North American Union

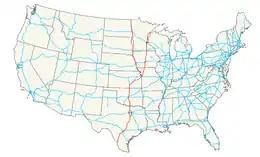
Interstate 29 and Interstate 35

The Trans-Texas Corridor was first proposed by Texas Governor Rick Perry in 2002. It consists of a 1,200 foot (366 m) wide highway that also carries utilities such as electricity, petroleum, and water, as well as railway track and fiber-optic cables. In July 2007, U.S. Representative and candidate for the Republican nomination in the 2008 presidential election Duncan Hunter successfully offered an amendment to , the Department of Transportation Appropriations Act, 2008, prohibiting the use of federal funds for U.S. Department of Transportation participation in the activities of the Security and Prosperity Partnership of North America (SPP). Hunter stated that: